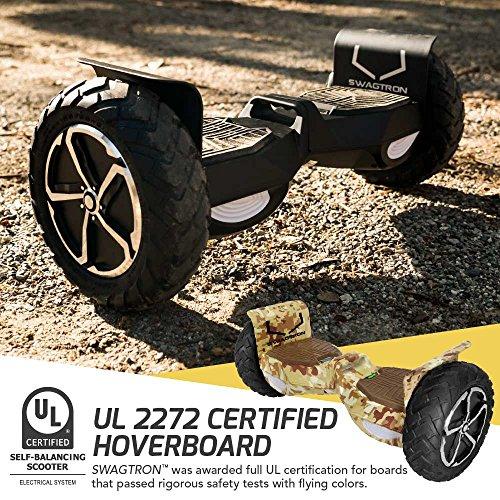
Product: Swagtron Swagboard Outlaw T6 Off-Road Hoverboard
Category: Sports & Outdoors | Outdoor Recreation | Skates, Skateboards & Scooters | Scooters & Equipment | Scooters
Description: FOR ALL RIDERS – The T6 can handle up to 420 lbs, making it the best choice for riders of all shapes and sizes Read instructions fully before use.
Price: $249.99
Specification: Product Dimensions:         10.5 x 25.7 x 10 inches ; 32 pounds    |Shipping Weight: 38.1 pounds (View shipping rates and policies)|ASIN: B01NH2WD3Z|Item model number: 83688-2 T6 BLACK|Batteries 1 Lithium ion batteries required. (included)|    #104    in Sport Scooters